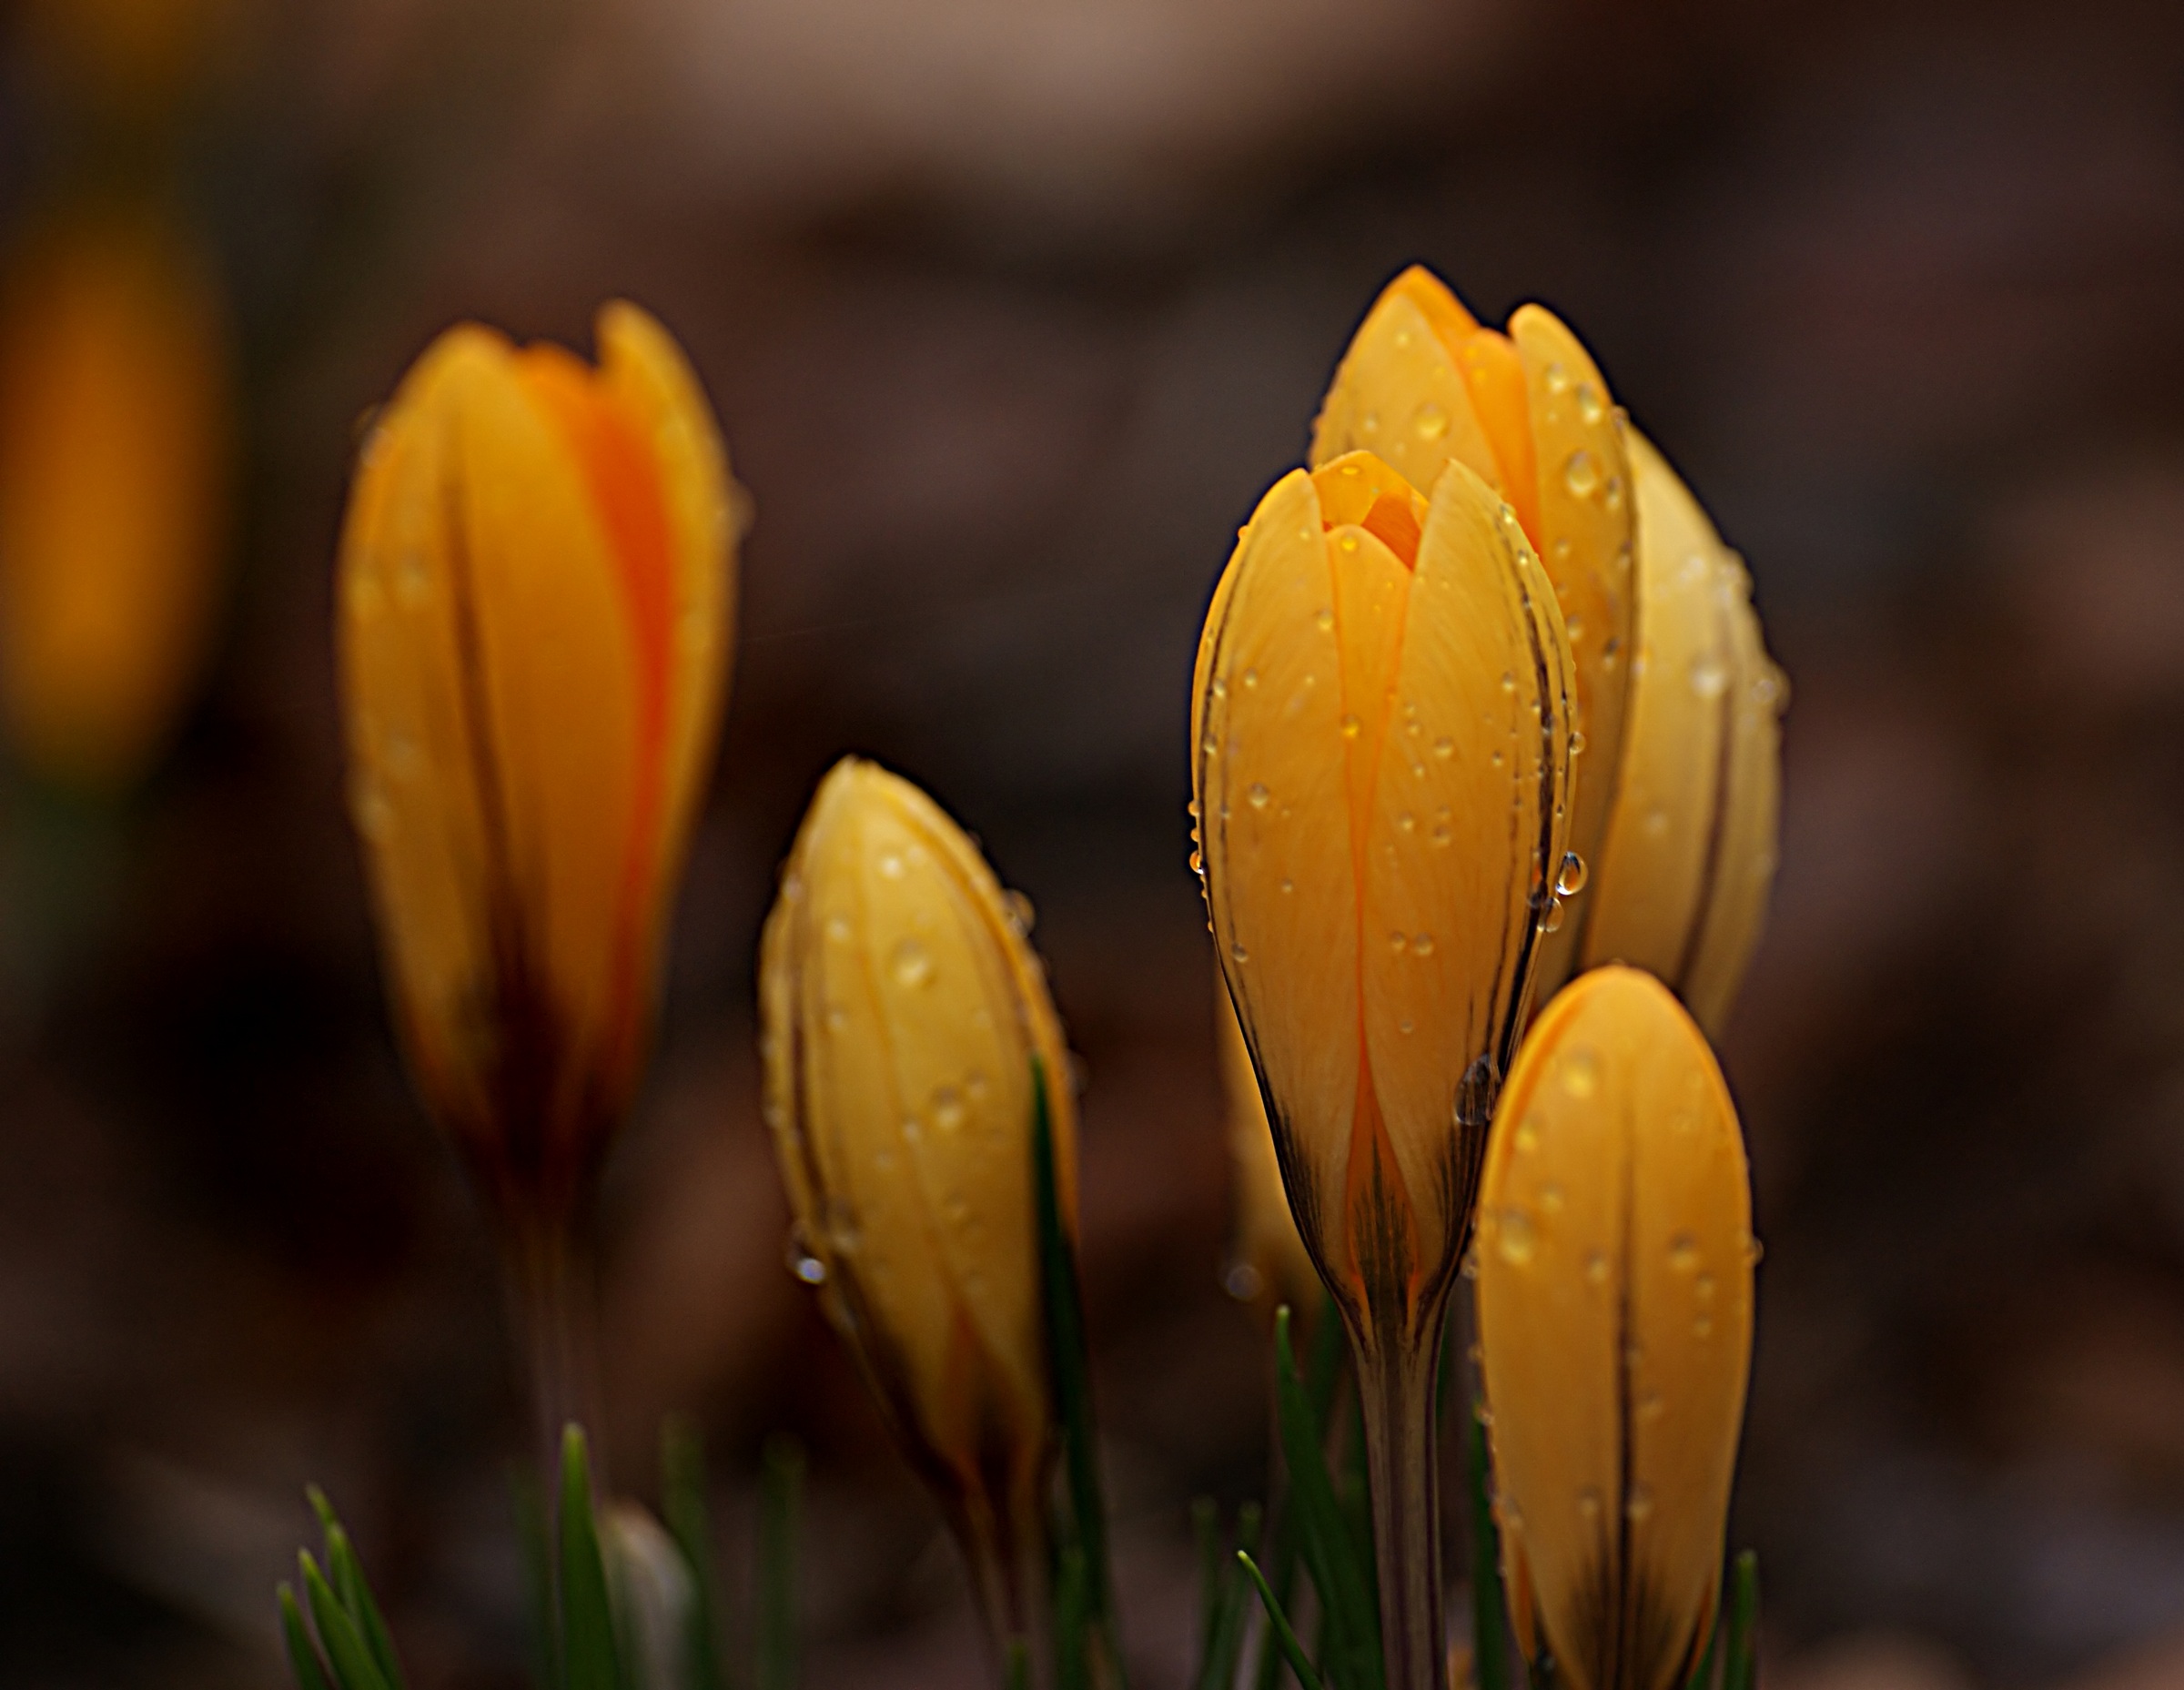
nature, blossom, plant, photography, leaf, flower, petal, floral, tulip, botany, yellow, flora, wildflower, close up, colour, petals, gardens, crocus, blooms, flowesr, macro photography, flowering plant, plant stem, land plant